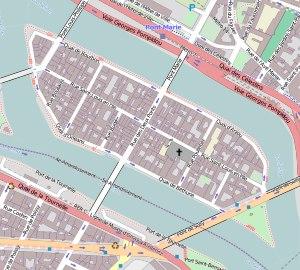
OpenStreetMap est un projet Service collaboratif de cartographie en ligne qui vise à constituer une base de données géographiques libre du monde, en utilisant le système GPS et d'autres données libres. Il a été mis en route en juillet 2004 par Steve Coast à l'University College de Londres.